Sky position (RA, Dec in degrees): 226.179, 1.291
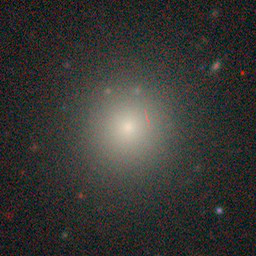
Galaxy morphology: Round Smooth Galaxies